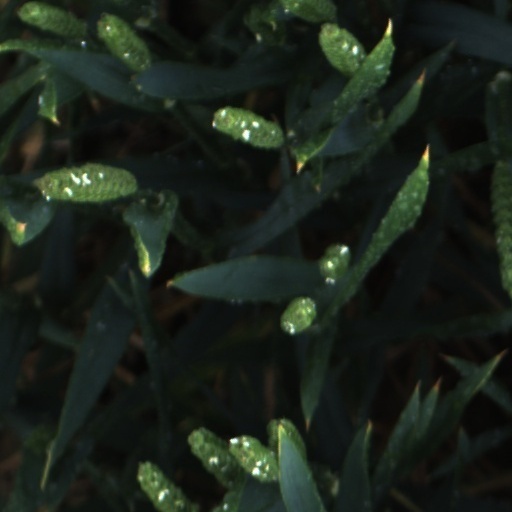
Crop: wheat